Schangnau

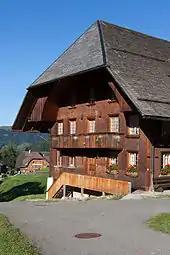
The old school house in Schangnau

In Schangnau about 52% of the population have completed non-mandatory upper secondary education, and 7.6% have completed additional higher education (either university or a "Fachhochschule"). Of the 41 who had completed some form of tertiary schooling listed in the census, 75.6% were Swiss men, 22.0% were Swiss women.